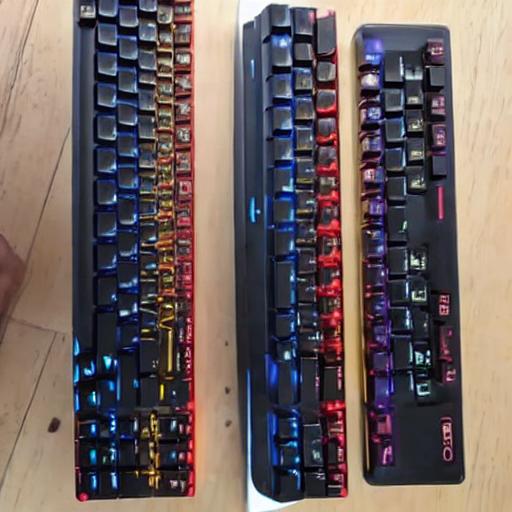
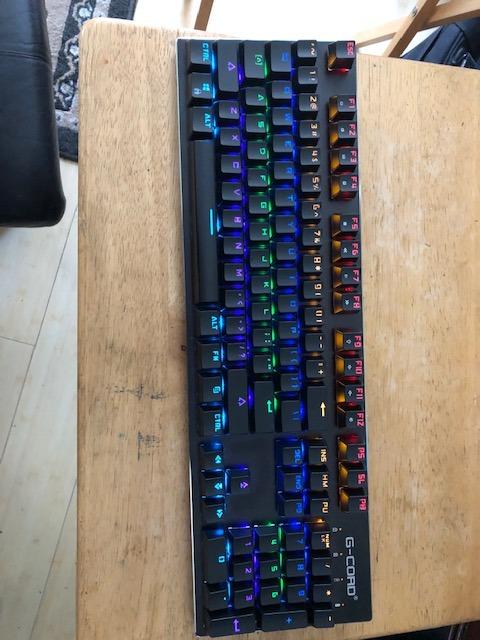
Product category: keyboard
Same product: no